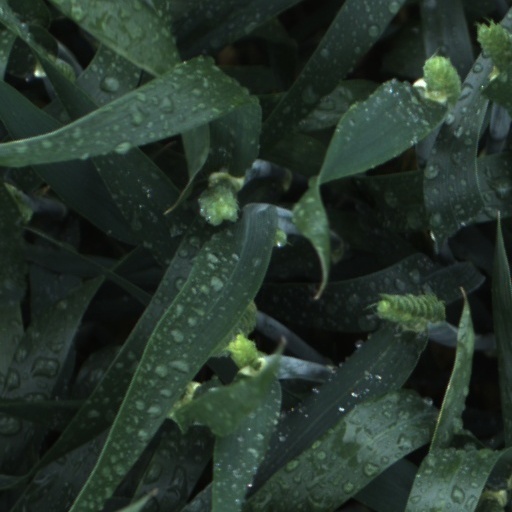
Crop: wheat